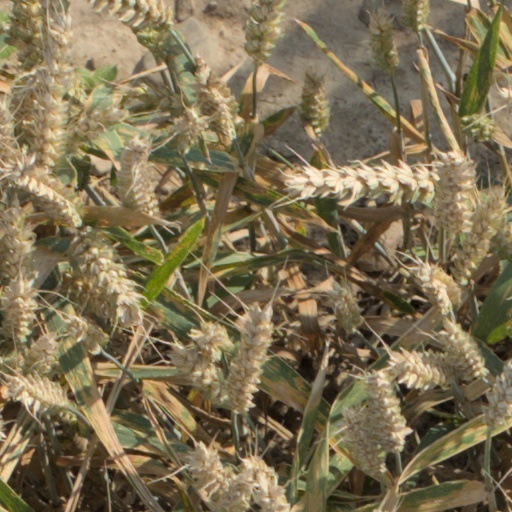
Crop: wheat